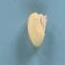
Maize quality: Good